HMAS Lachlan

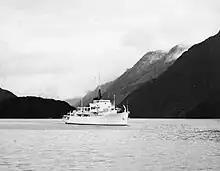
HMNZS "Lachlan" as a survey ship in Tamatea / Dusky Sound, South Island

In 1948, the New Zealand government sought a survey ship to use temporarily until a new one could be built in Britain. After negotiations, "Lachlan" was offered on loan for an initial time of three years and on 31 May 1949 was paid off from RAN service and was immediately given to the Royal New Zealand Navy the next day. Following trials through September 1949, on 5 October 1949 HMNZS "Lachlan" was commissioned into the Royal New Zealand Navy.